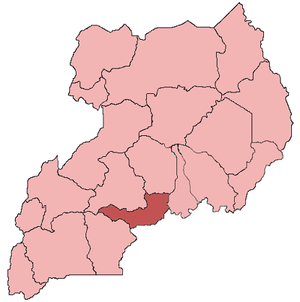
L'archidiocèse de Kampala est un siège métropolitain de l'Église catholique en Ouganda. En 2013, il comptait 1 660 500 baptisés catholiques sur 3 950 800 habitants. Il est actuellement tenu par Mᵍʳ Cyprian Kizito Lwanga.